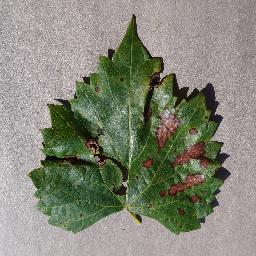
Label: Grape___Esca_(Black_Measles)